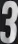
Number: 3